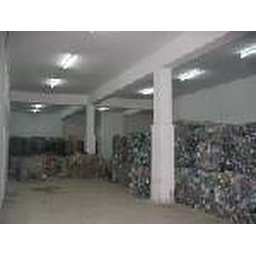
Product Code:SA003ADescription:Pet bottles in bales min 80% natural, rests light blue and greenOrigin:TunisiaAvailability:TBAUpdated on 6 April 2008